Loch Alvie

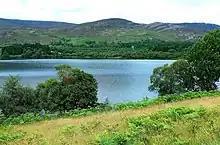
Loch Alvie view

Loch Alvie is a loch located north of the River Spey, in the civil parish of Alvie, in the council area of Highland, Scotland. The loch is about two miles southwest of Aviemore. HMS Loch Alvie, launched in 1944, is named after the loch.